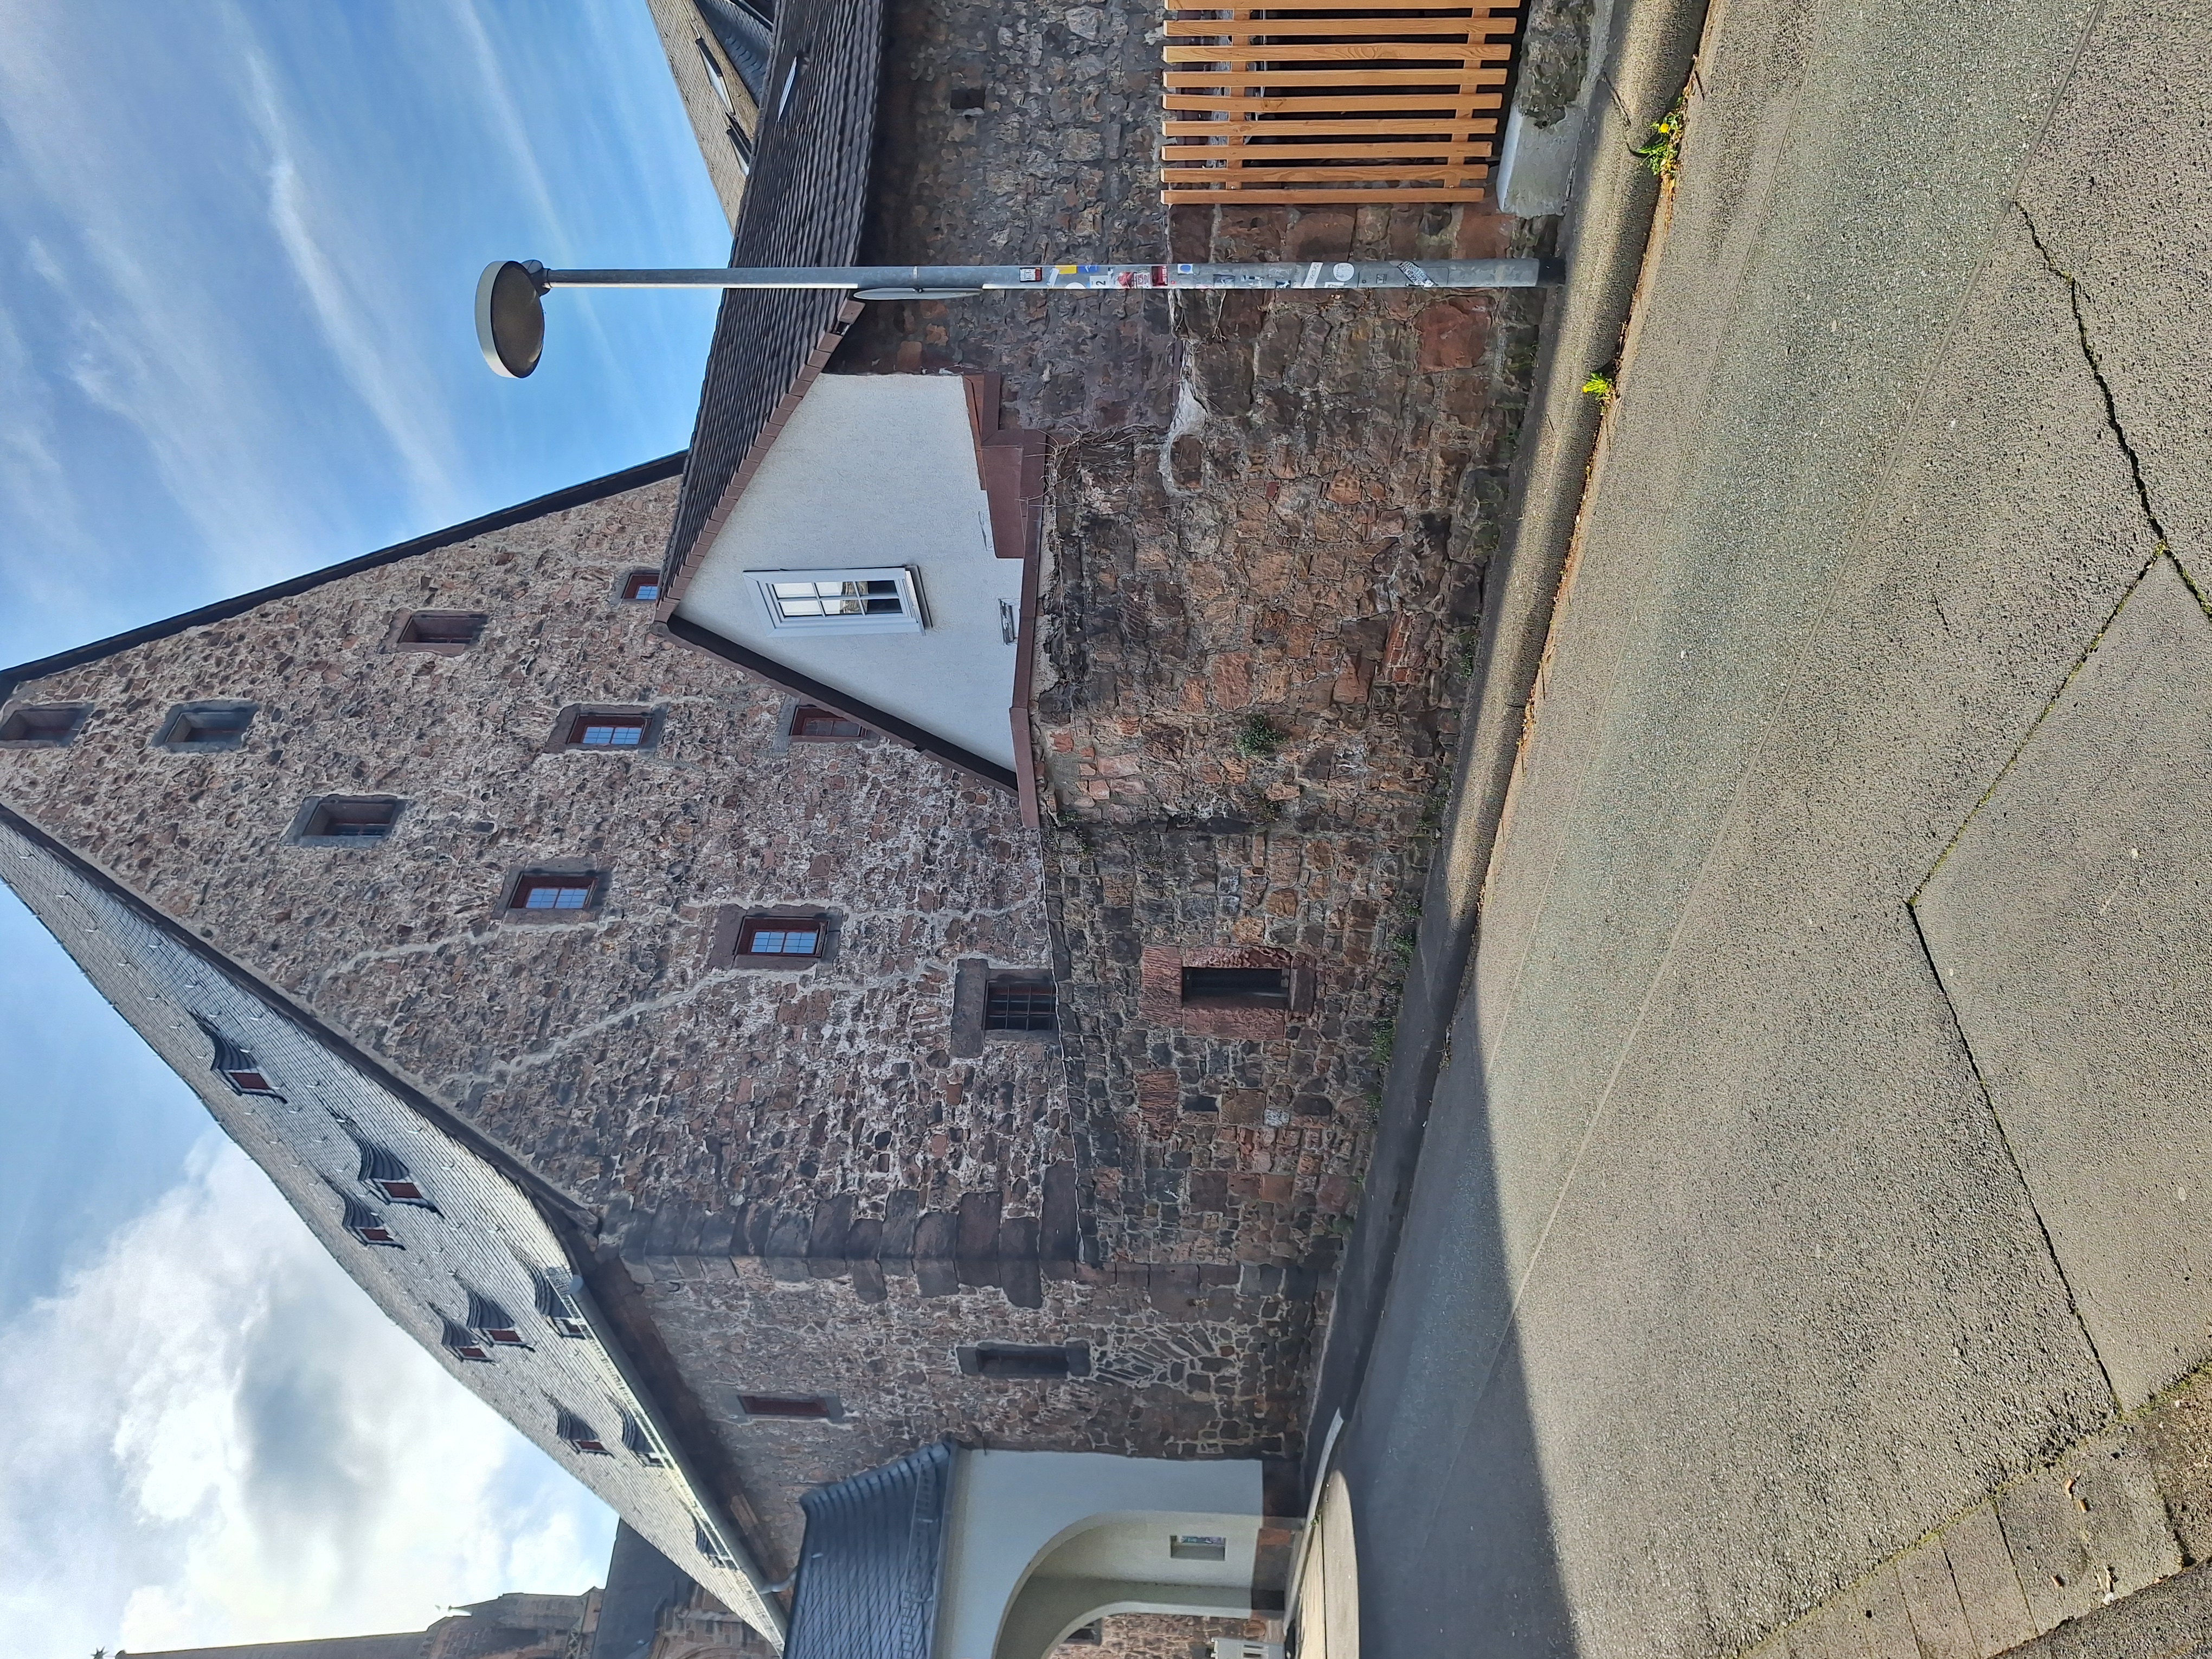
Building: Mineralogisches Museum